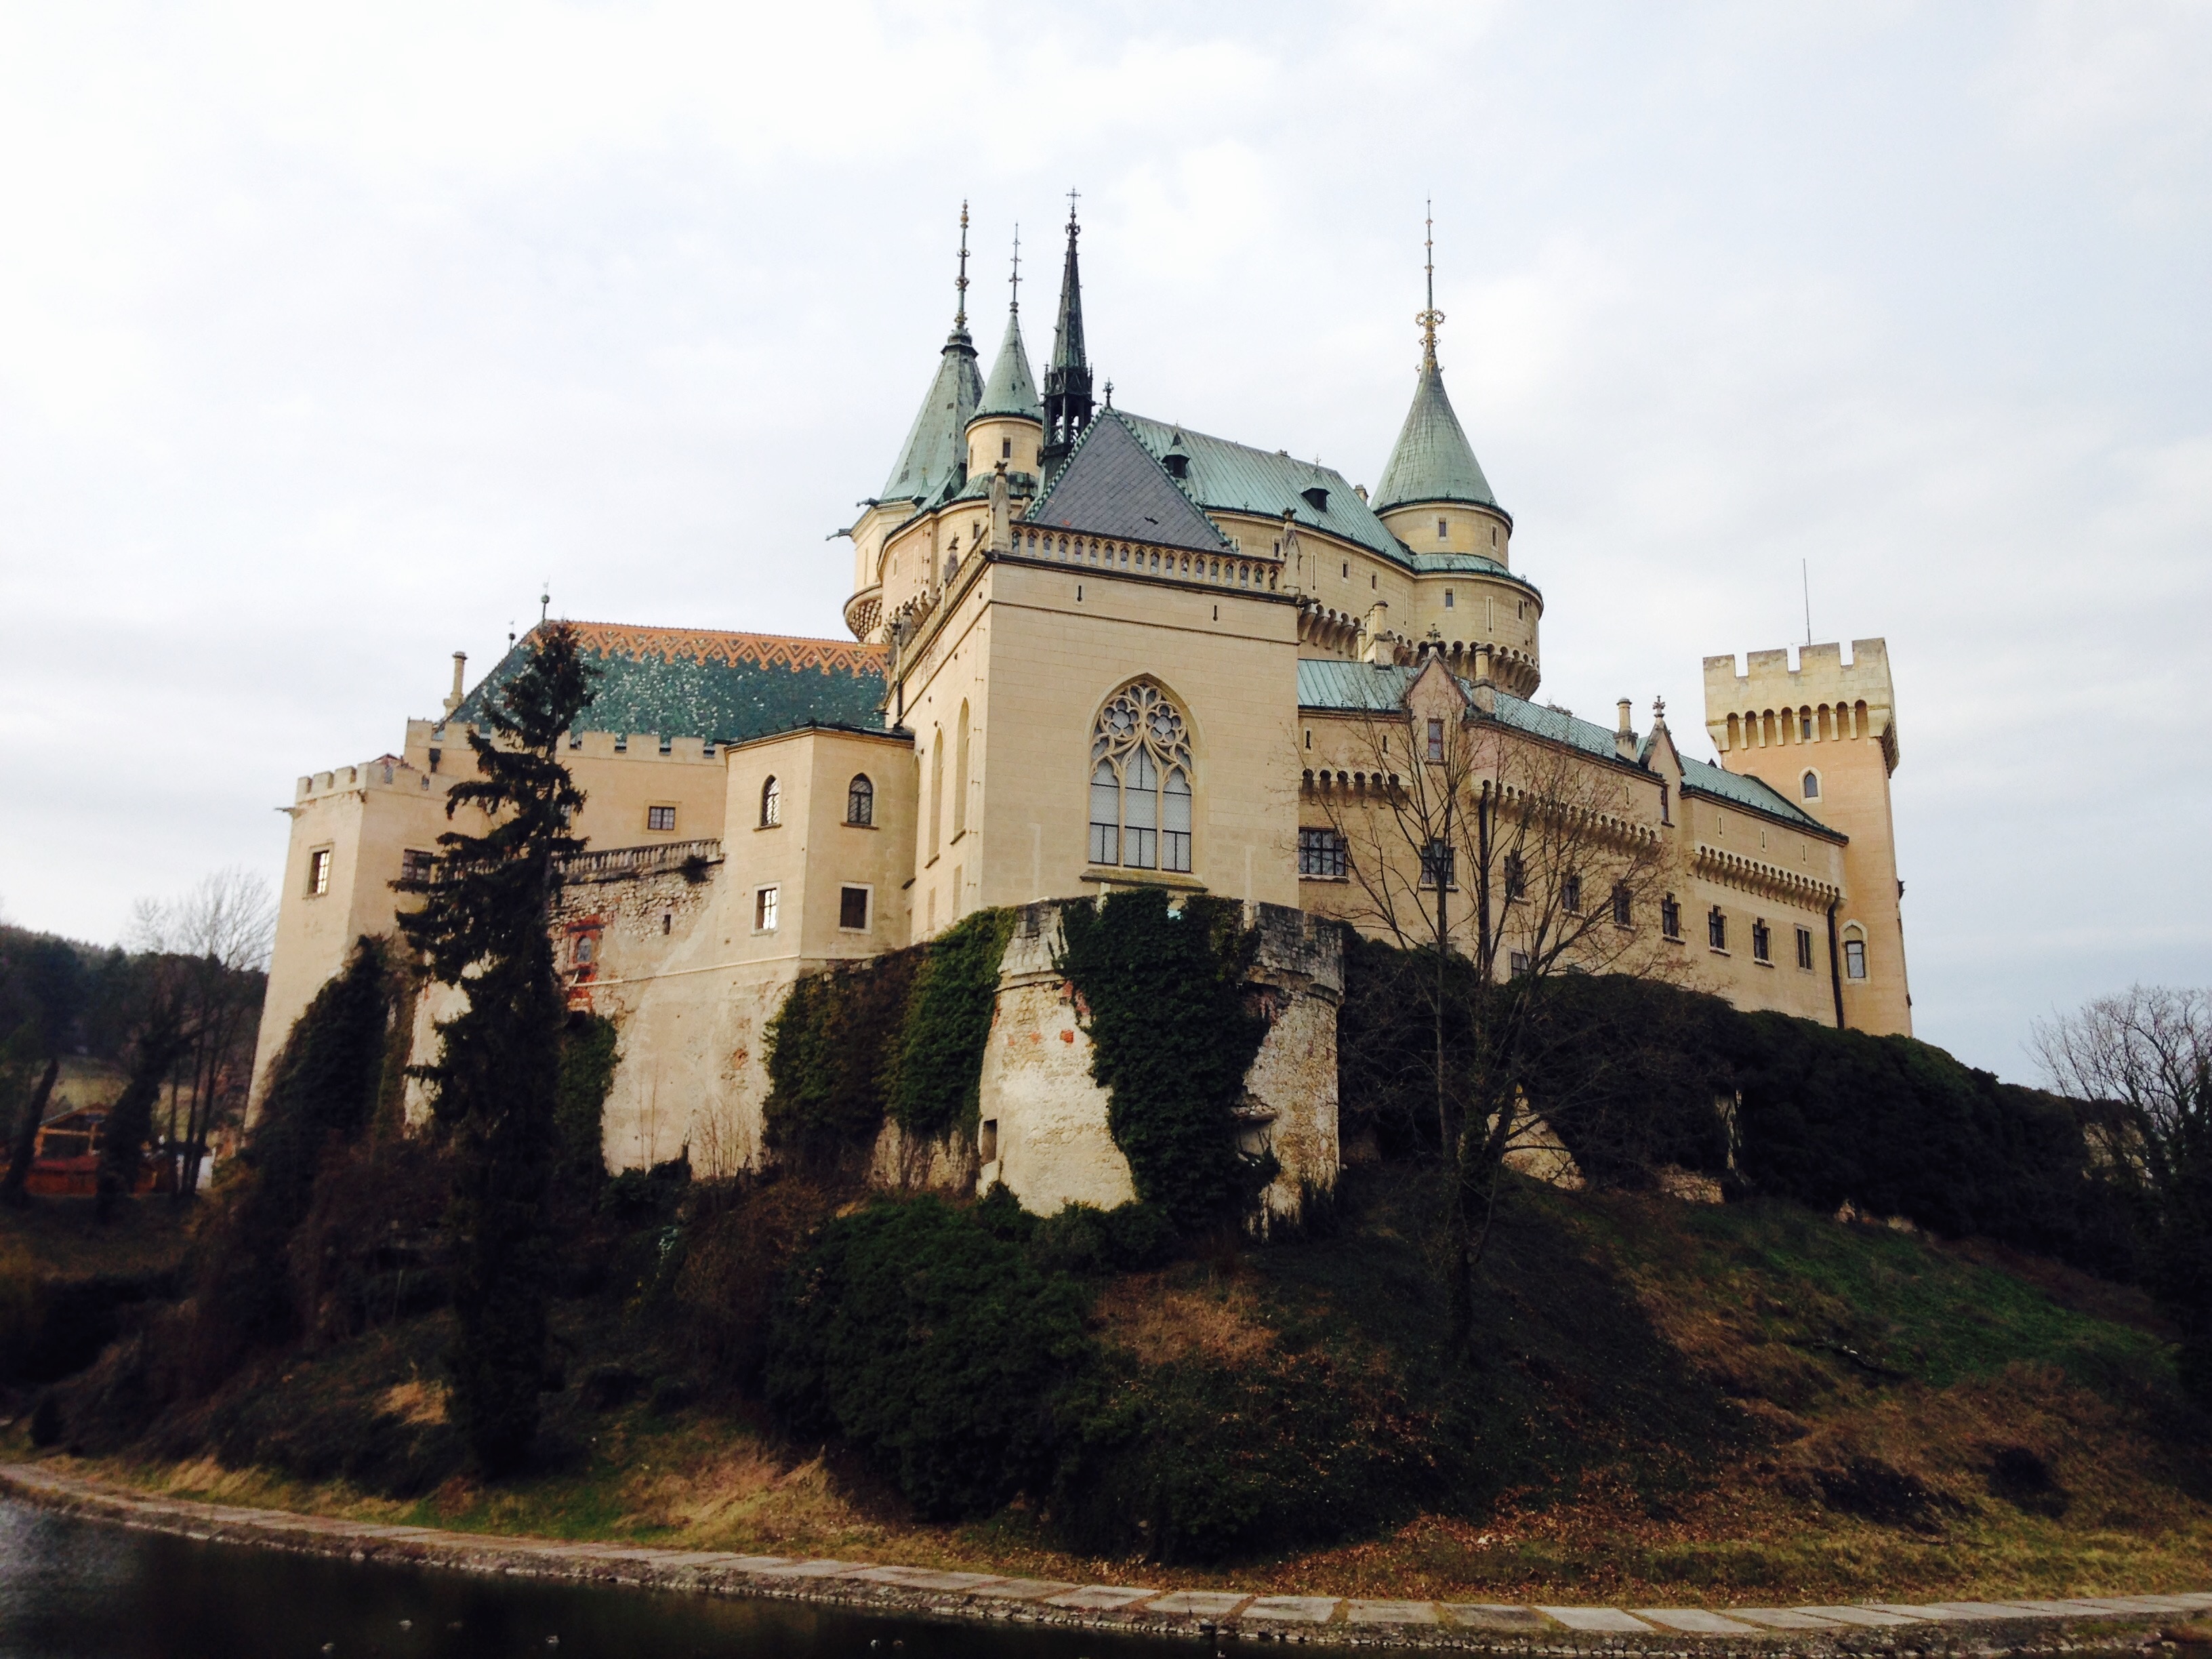
building, chateau, palace, tower, castle, landmark, fortification, monastery, estate, historic site, ancient history, water castle